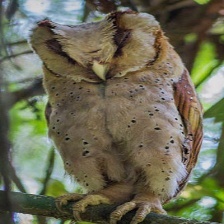
Species: ORIENTAL BAY OWL
Scientific name: PHODILUS BADIUS
ImageNet parent category: great_grey_owl